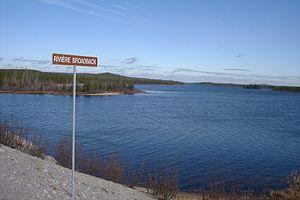
La rivière Broadback, dans le nord du Québec
La rivière Broadback est un affluent de la baie de Rupert, au sud de la baie James. La rivière Broadback coule dans la municipalité de Eeyou Istchee Baie-James, dans la région administrative du Nord-du-Québec, au Québec, au Canada.